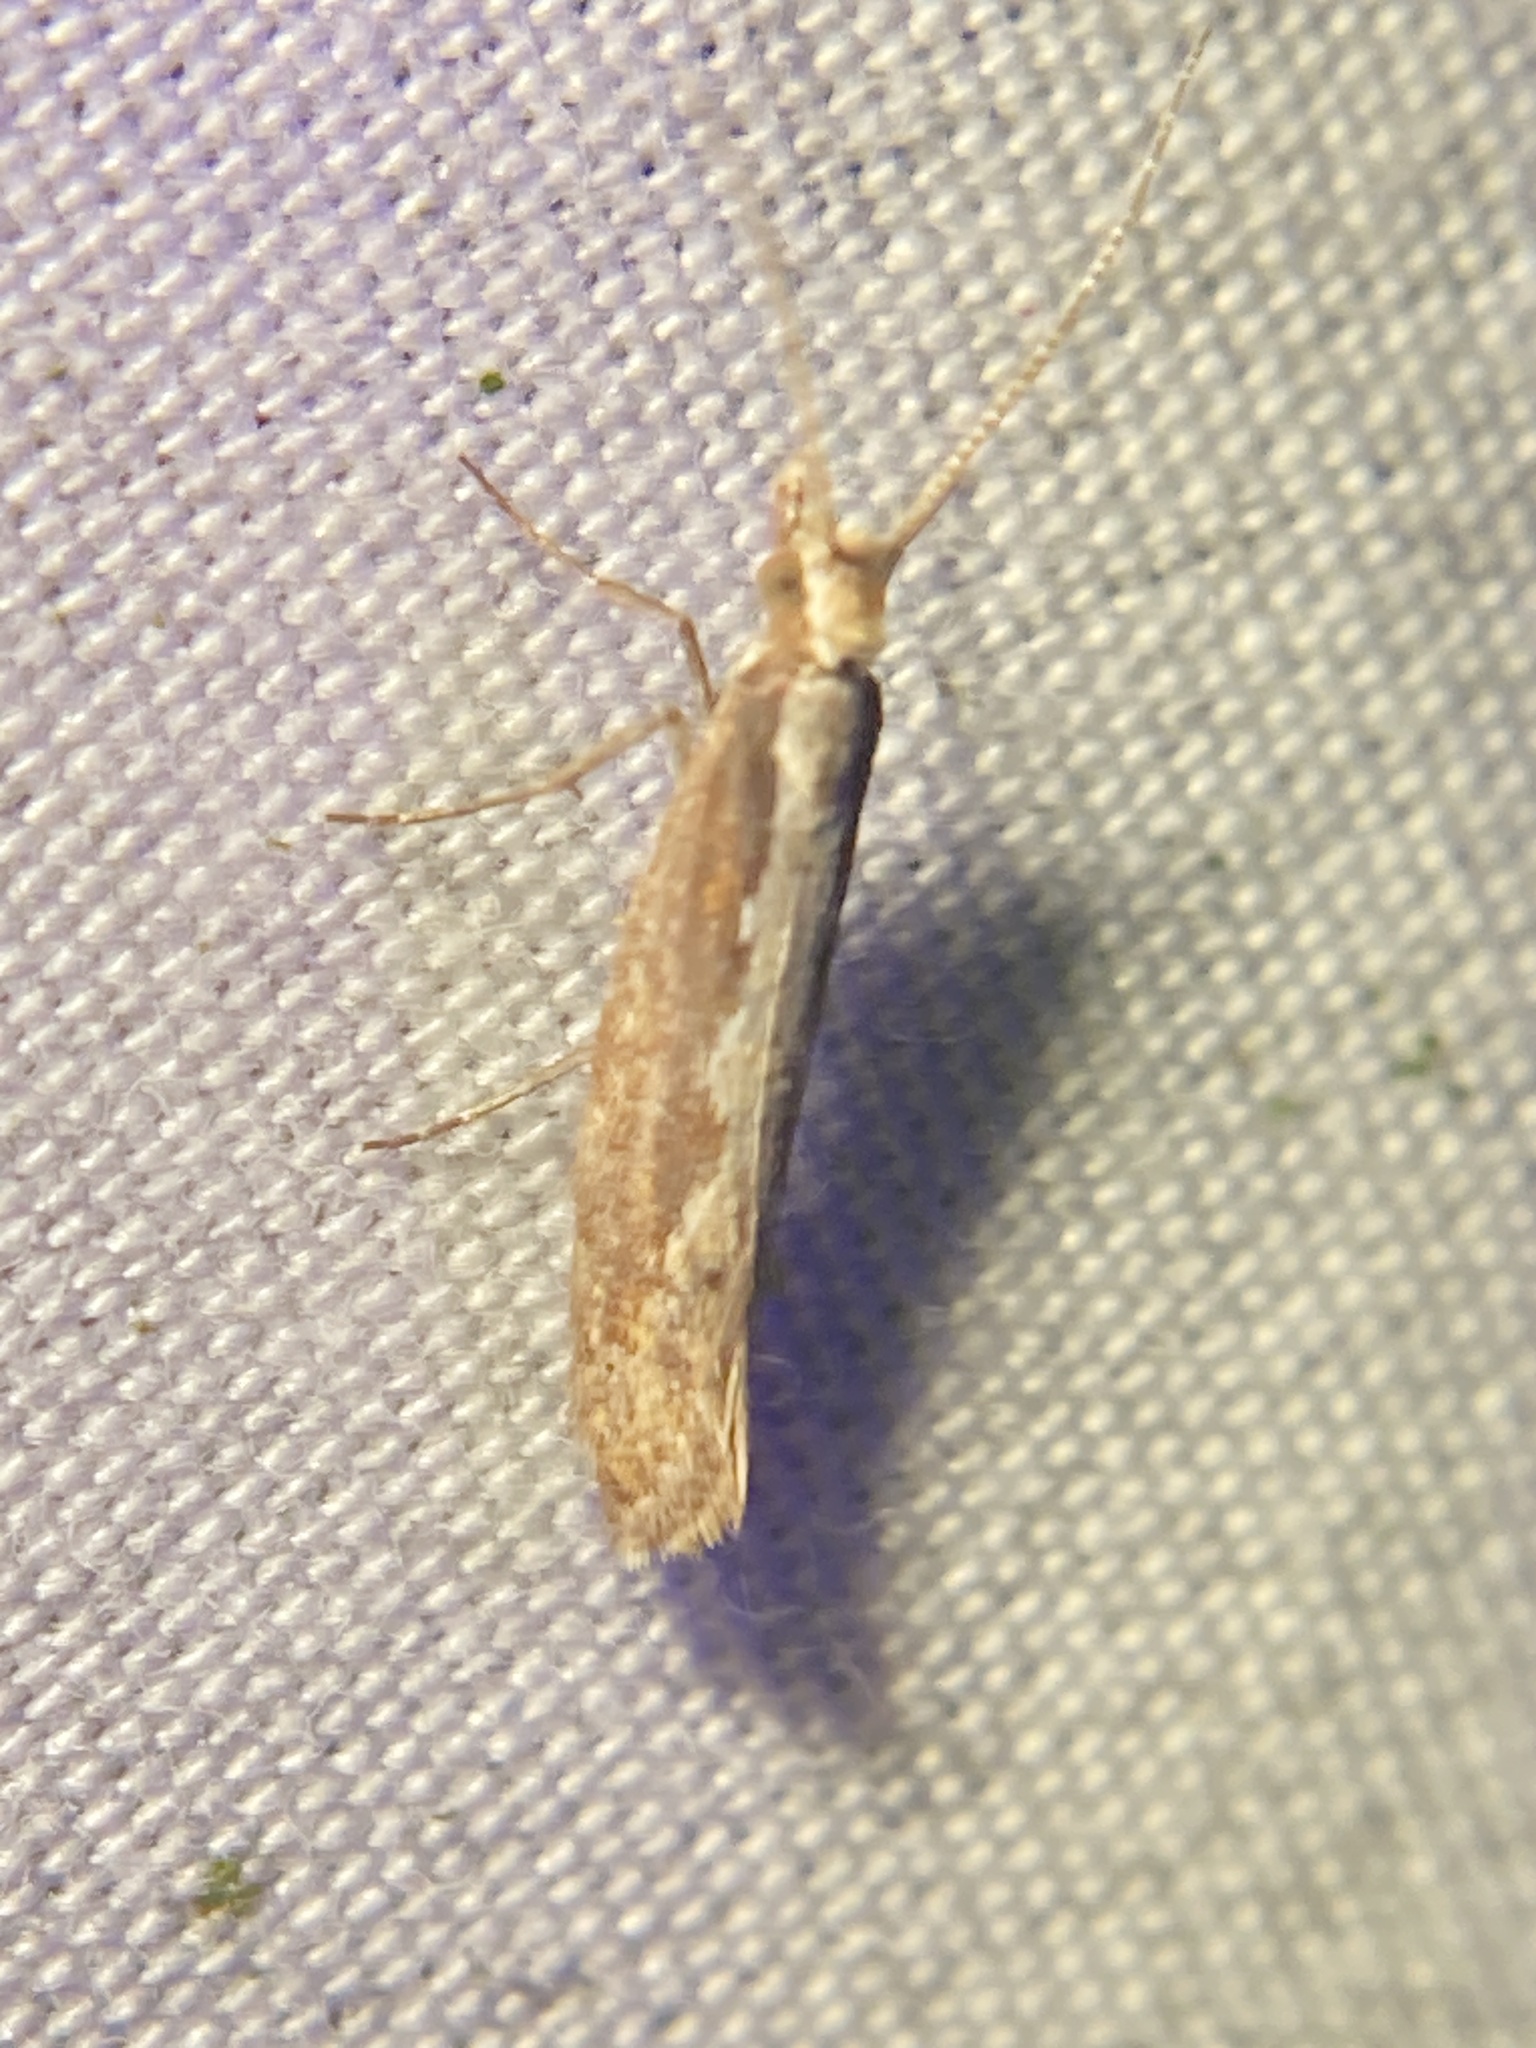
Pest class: diamondback_moth